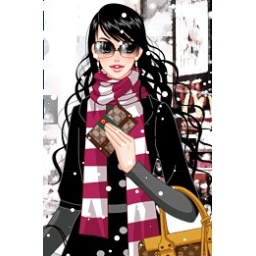
black girl in winter